Habji Gabji

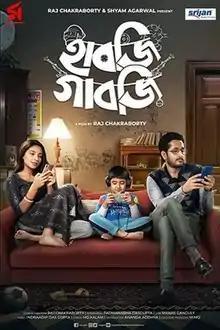
Film poster

Habji Gabji is a 2022 Indian Bengali-language techno-thriller film written and directed by Raj Chakraborty. The film is jointly produced by Raj Chakraborty and Shyam Agarwal under the banners of Raj Chakraborty Entertainment and Srijan Arts respectively. The film is based on effects of online gaming on children and youth. The film features Subhashree Ganguly, Parambrata Chatterjee and Samontak Dyuti Maitra as lead characters.